Culture of Denmark

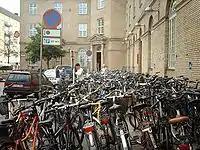
Bikes parked in the centre of Aarhus

Perhaps the most typically Danish contribution to the meals of the day is the traditional lunch or "smørrebrød" consisting of open sandwiches, usually on thinly sliced "rugbrød". The meal usually begins with seafood such as marinated herring, smoked eel, crab, or breaded plaice filets with remoulade and moves on with slices of roast pork or beef, "frikadeller" (meatballs), hams and liver pâté. The sandwiches are richly garnished with onion rings, radish slices, cucumbers, tomato slices, parsley, remoulade or mayonnaise. The meal is mostly accompanied by beer, on occasion also by shots of ice-cold snaps or akvavit.